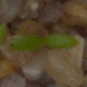
Label: common_chickweed